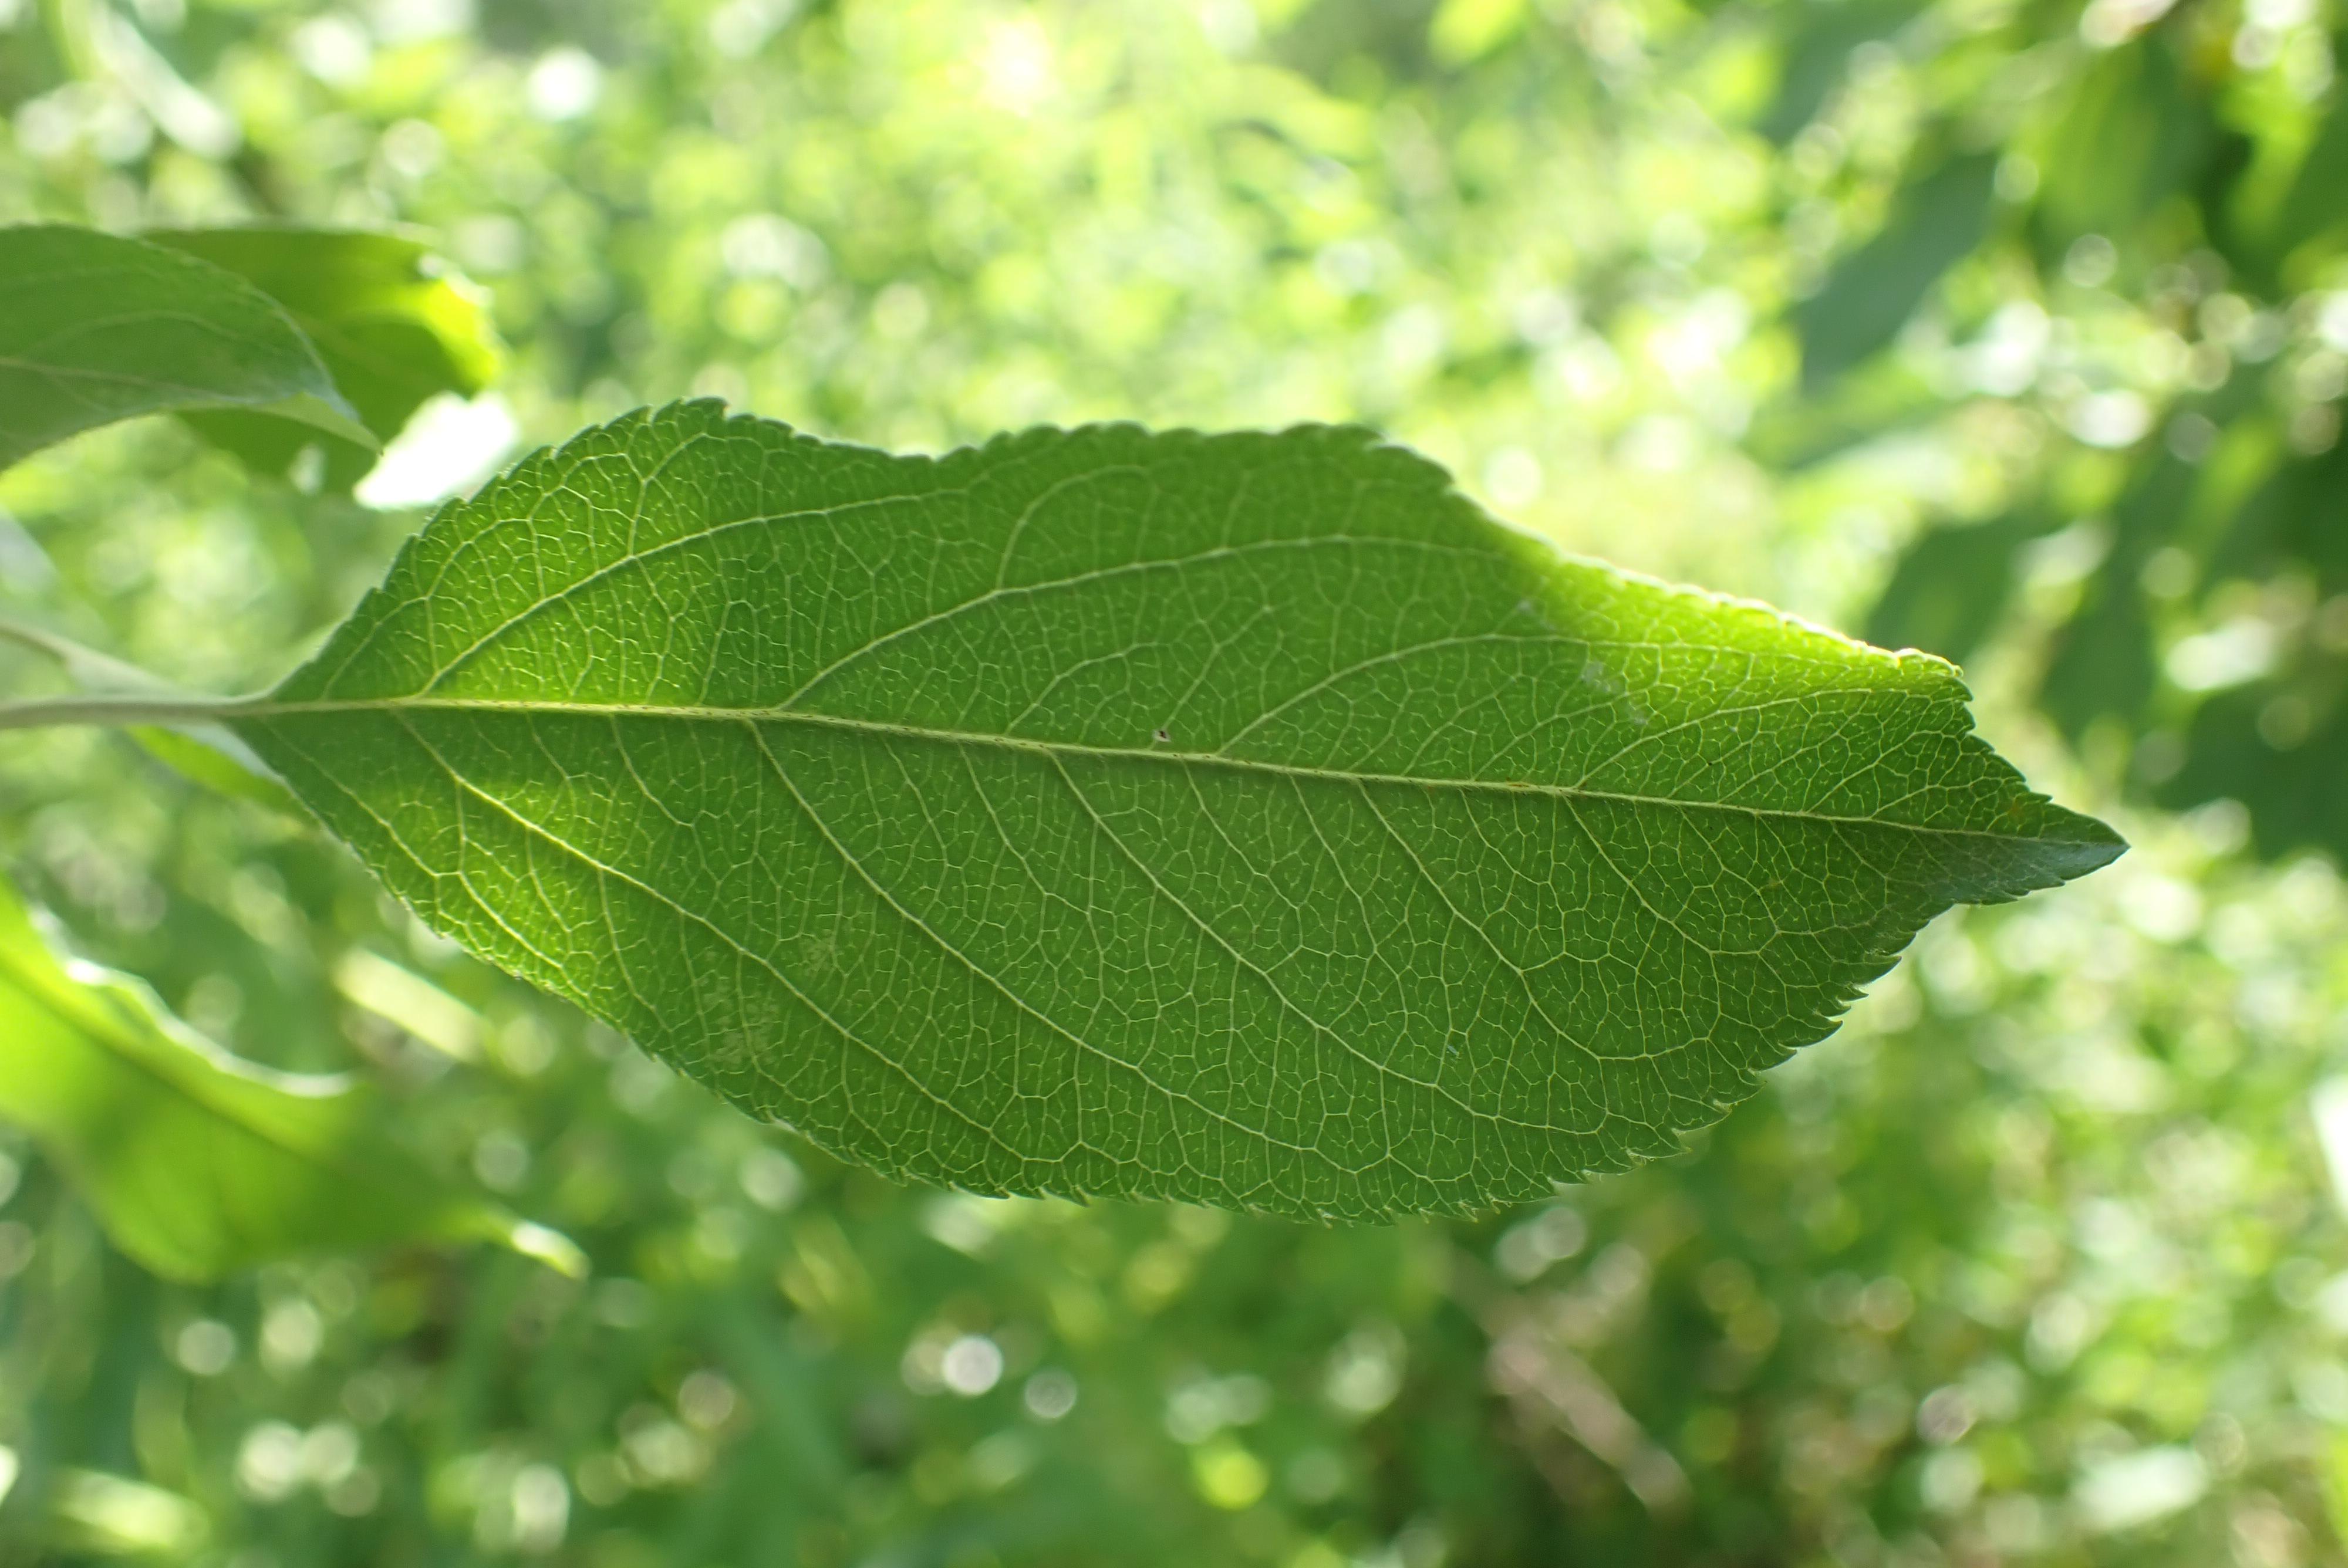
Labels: healthy